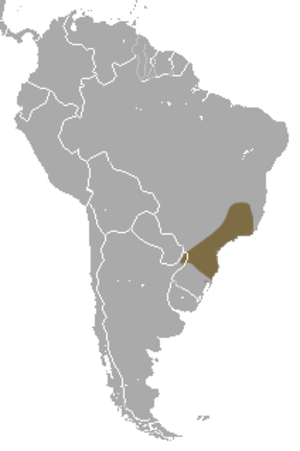
Gracilinanus microtarsus est une espèce d'opossum de la famille des Didelphidae. Il est originaire du Brésil.